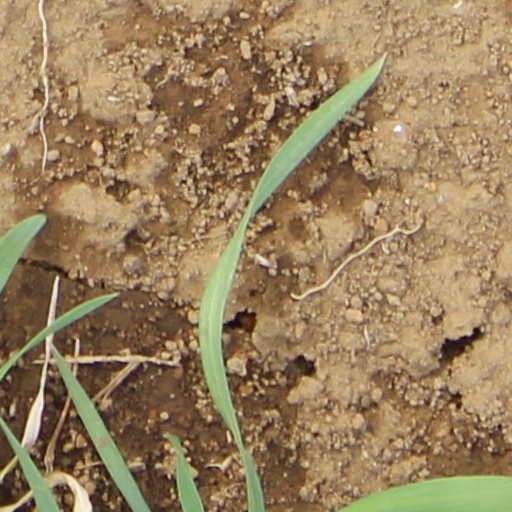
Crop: wheat